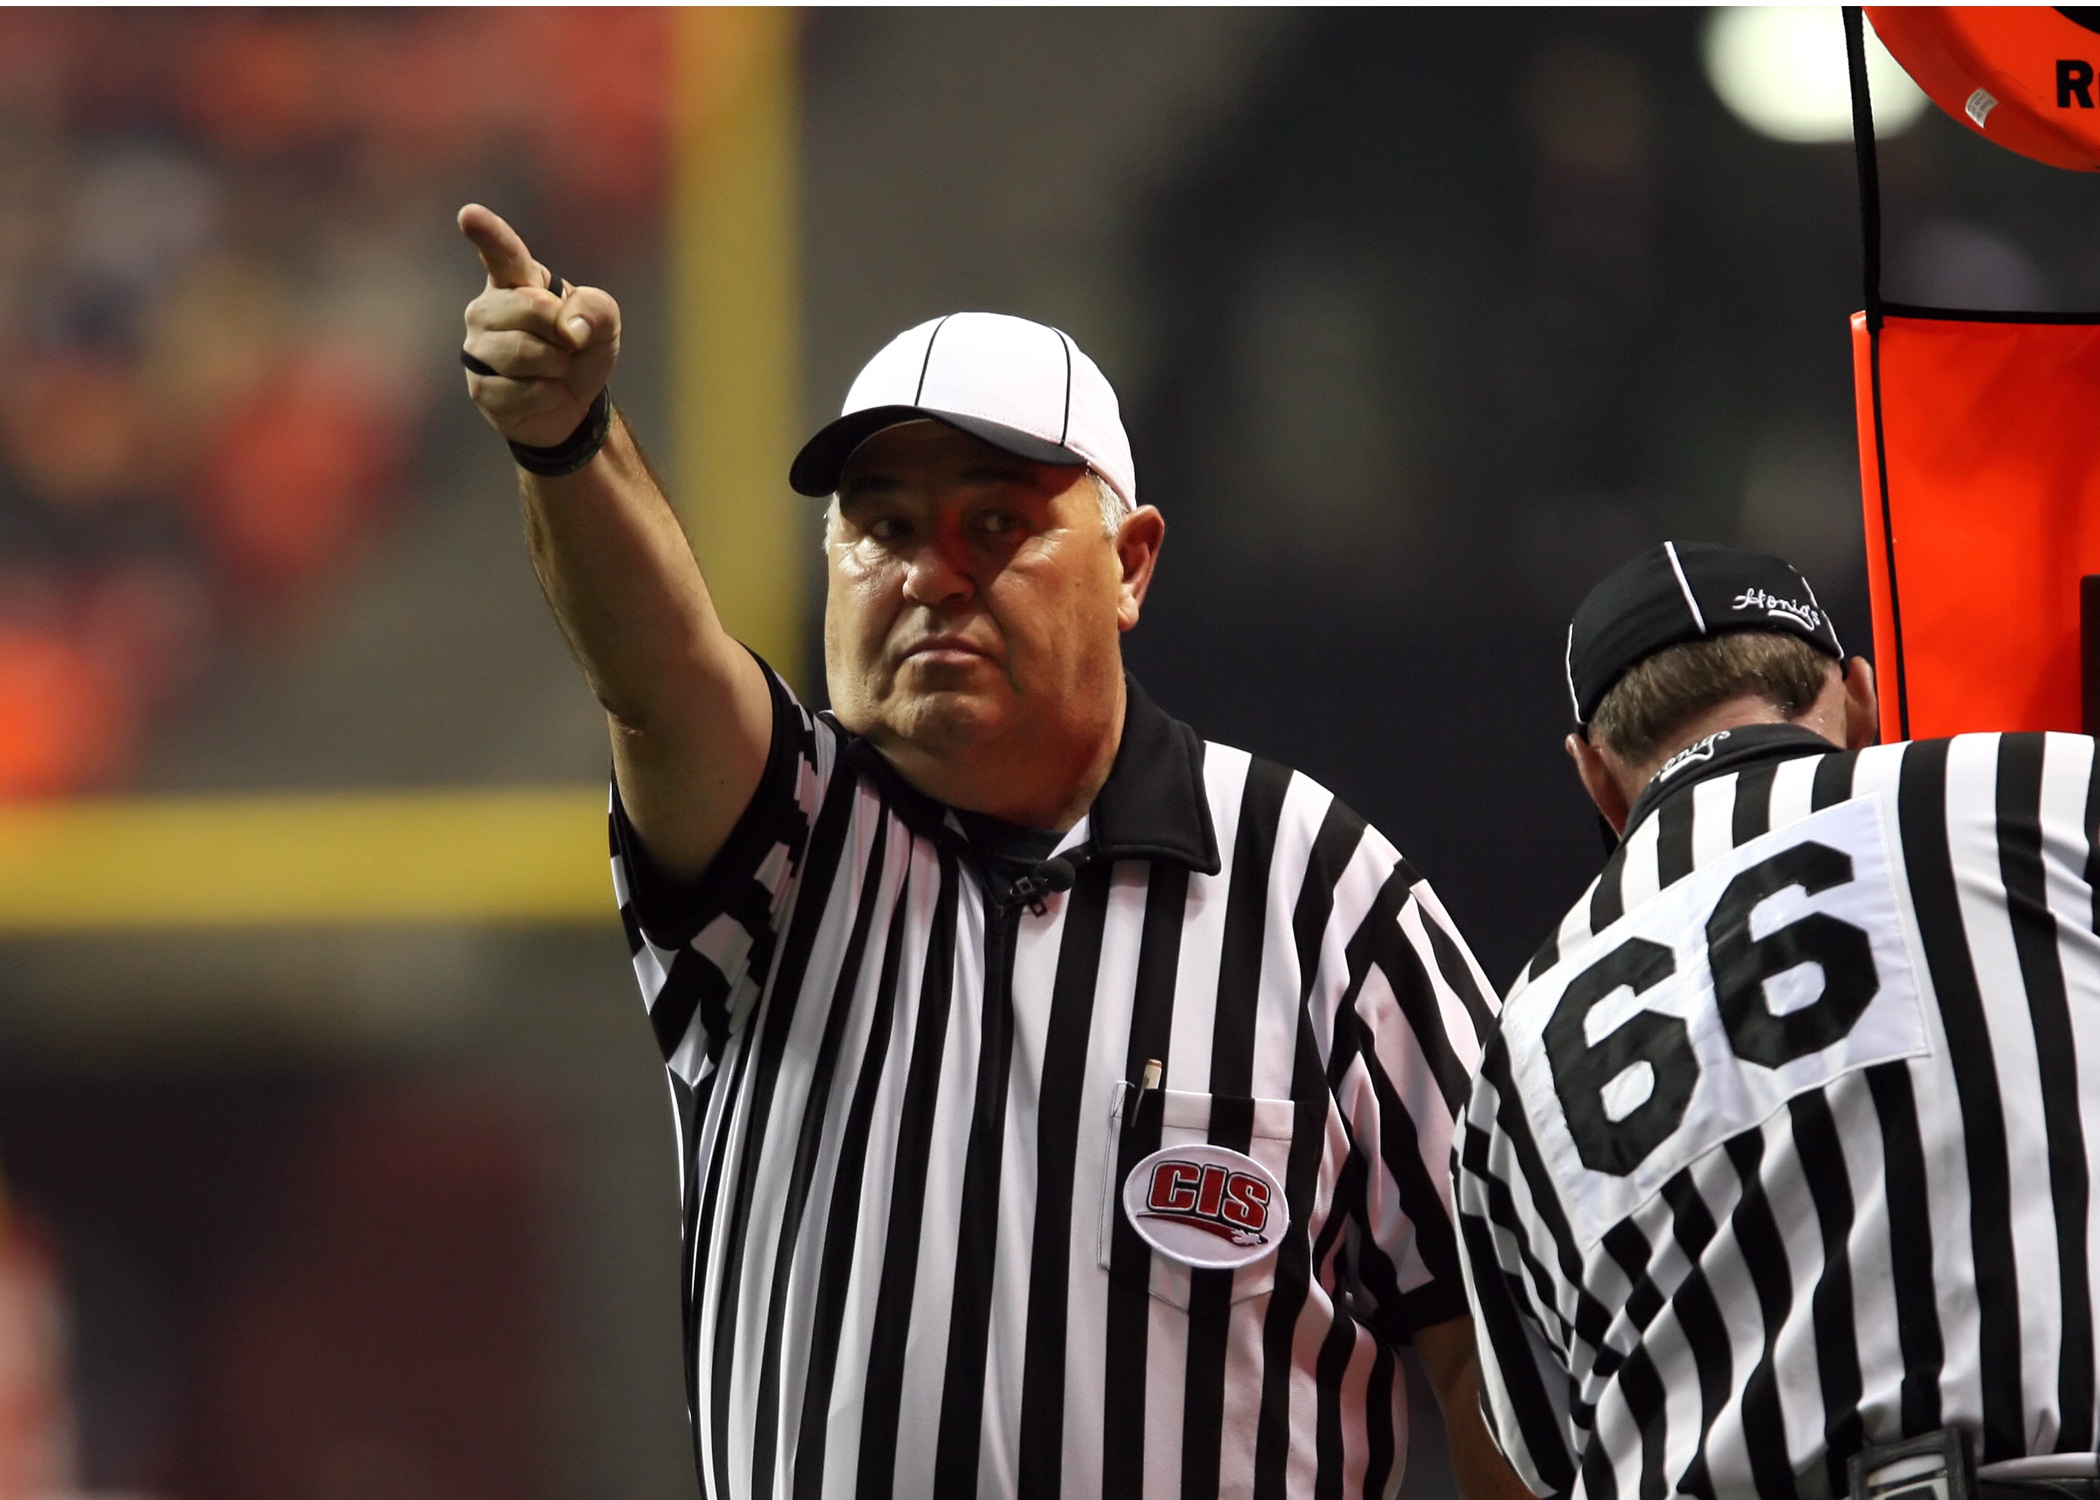
baseball, sport, game, play, line, hat, signal, football, player, measurement, zebra, striped, competition, american football, pitcher, canada, stripes, canadian, college, athletics, referee, official, sporting, indication, football player, first down, sports official, goal posts, bat and ball games, baseball positions